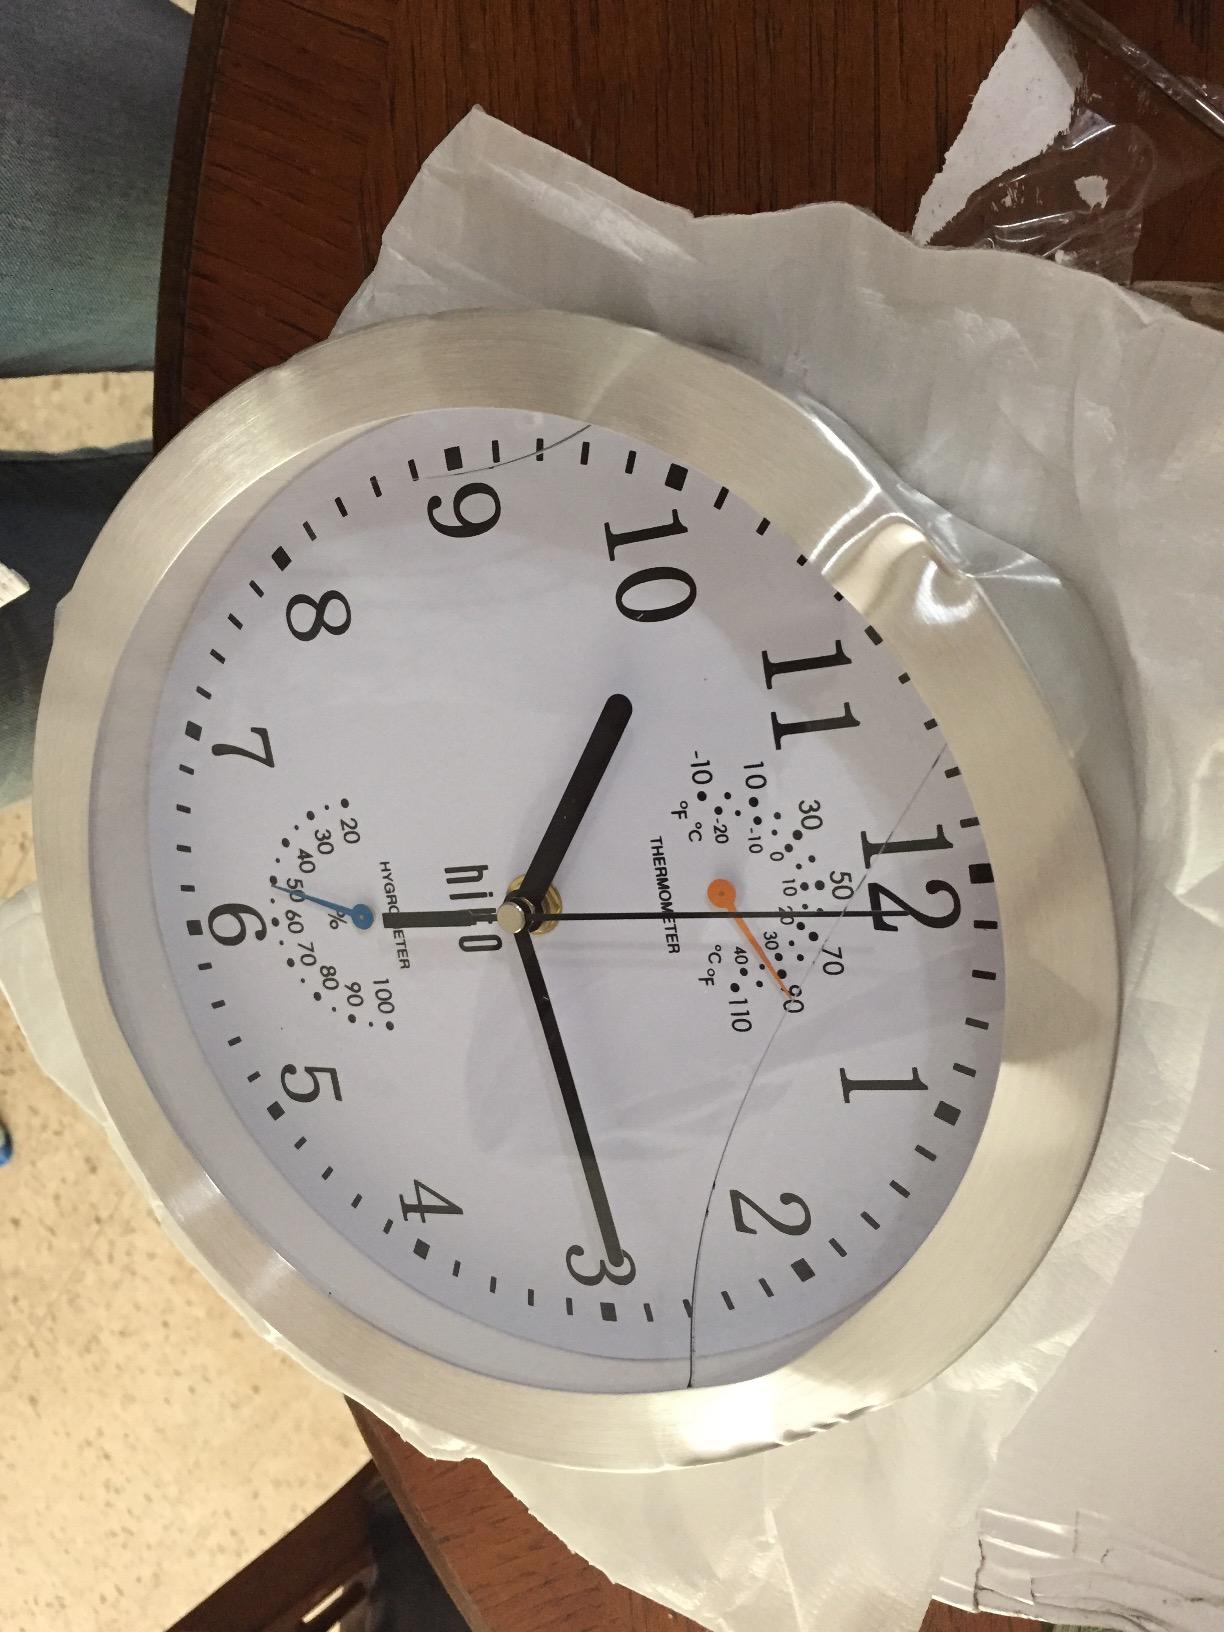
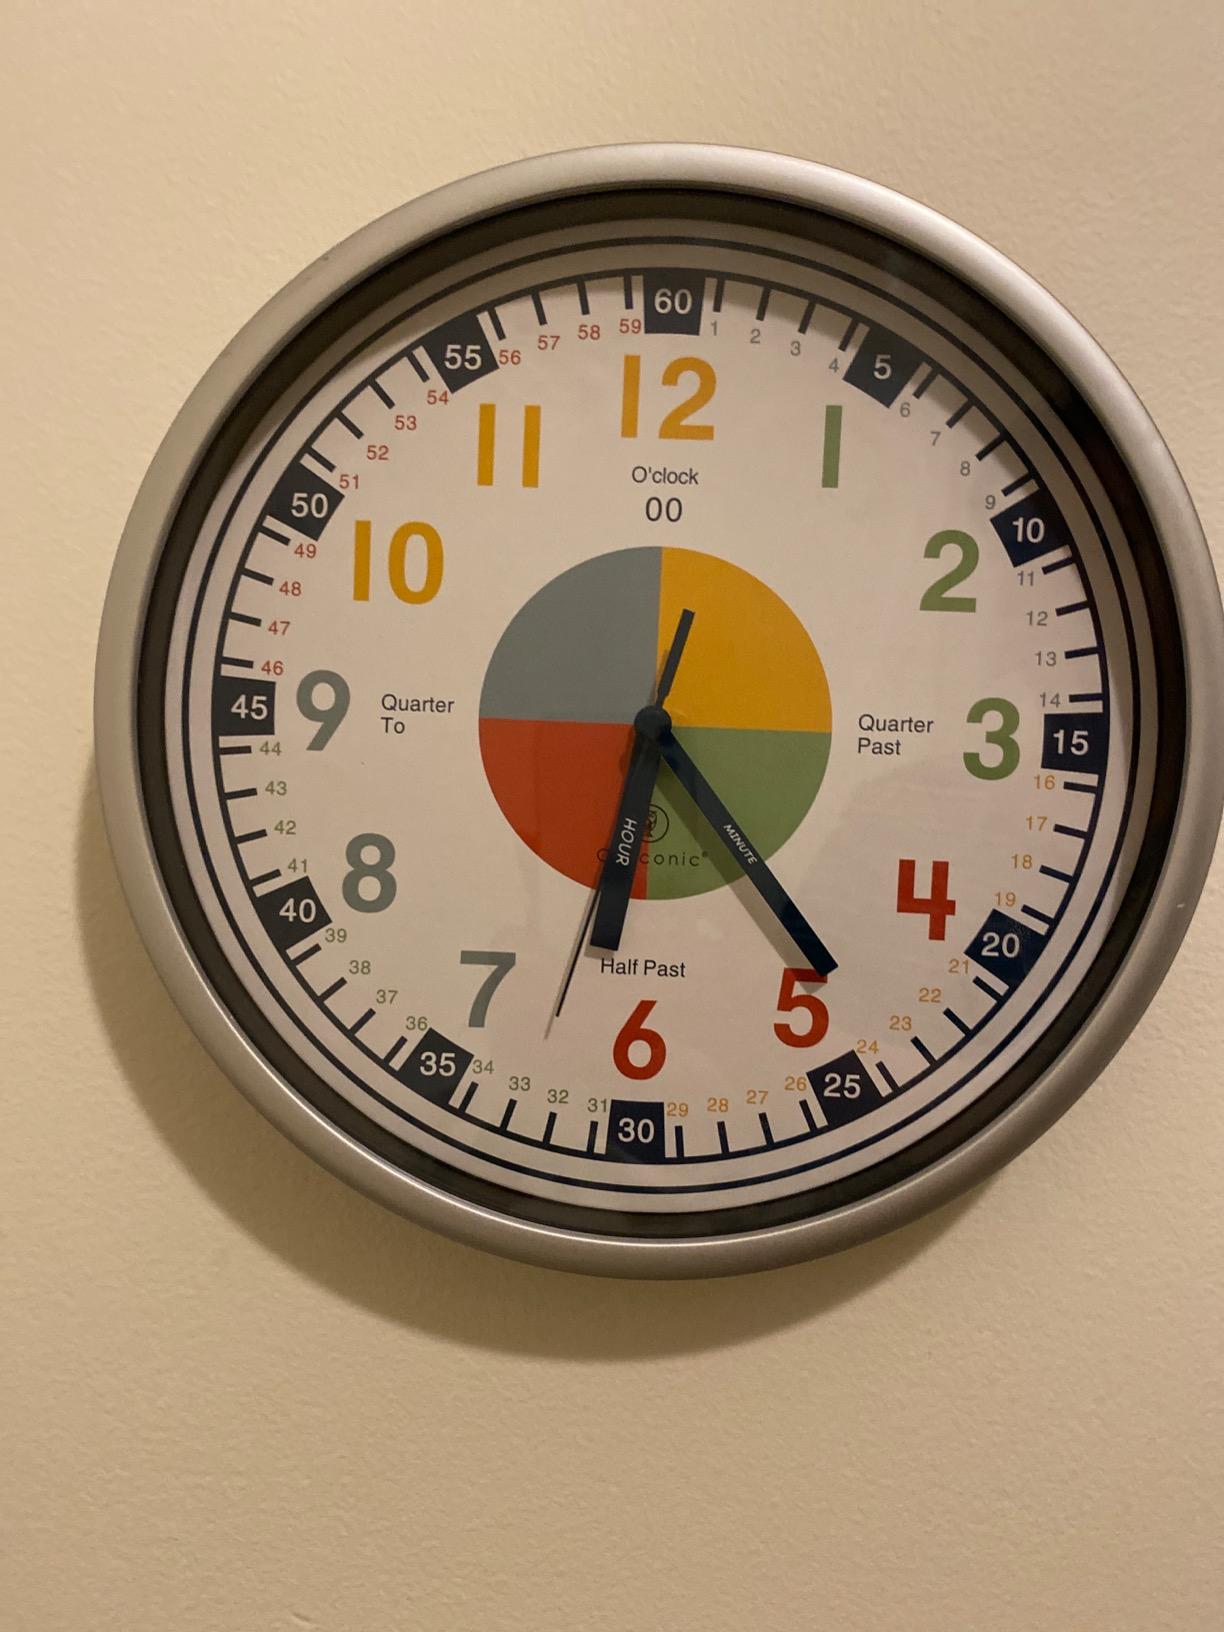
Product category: clock
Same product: no